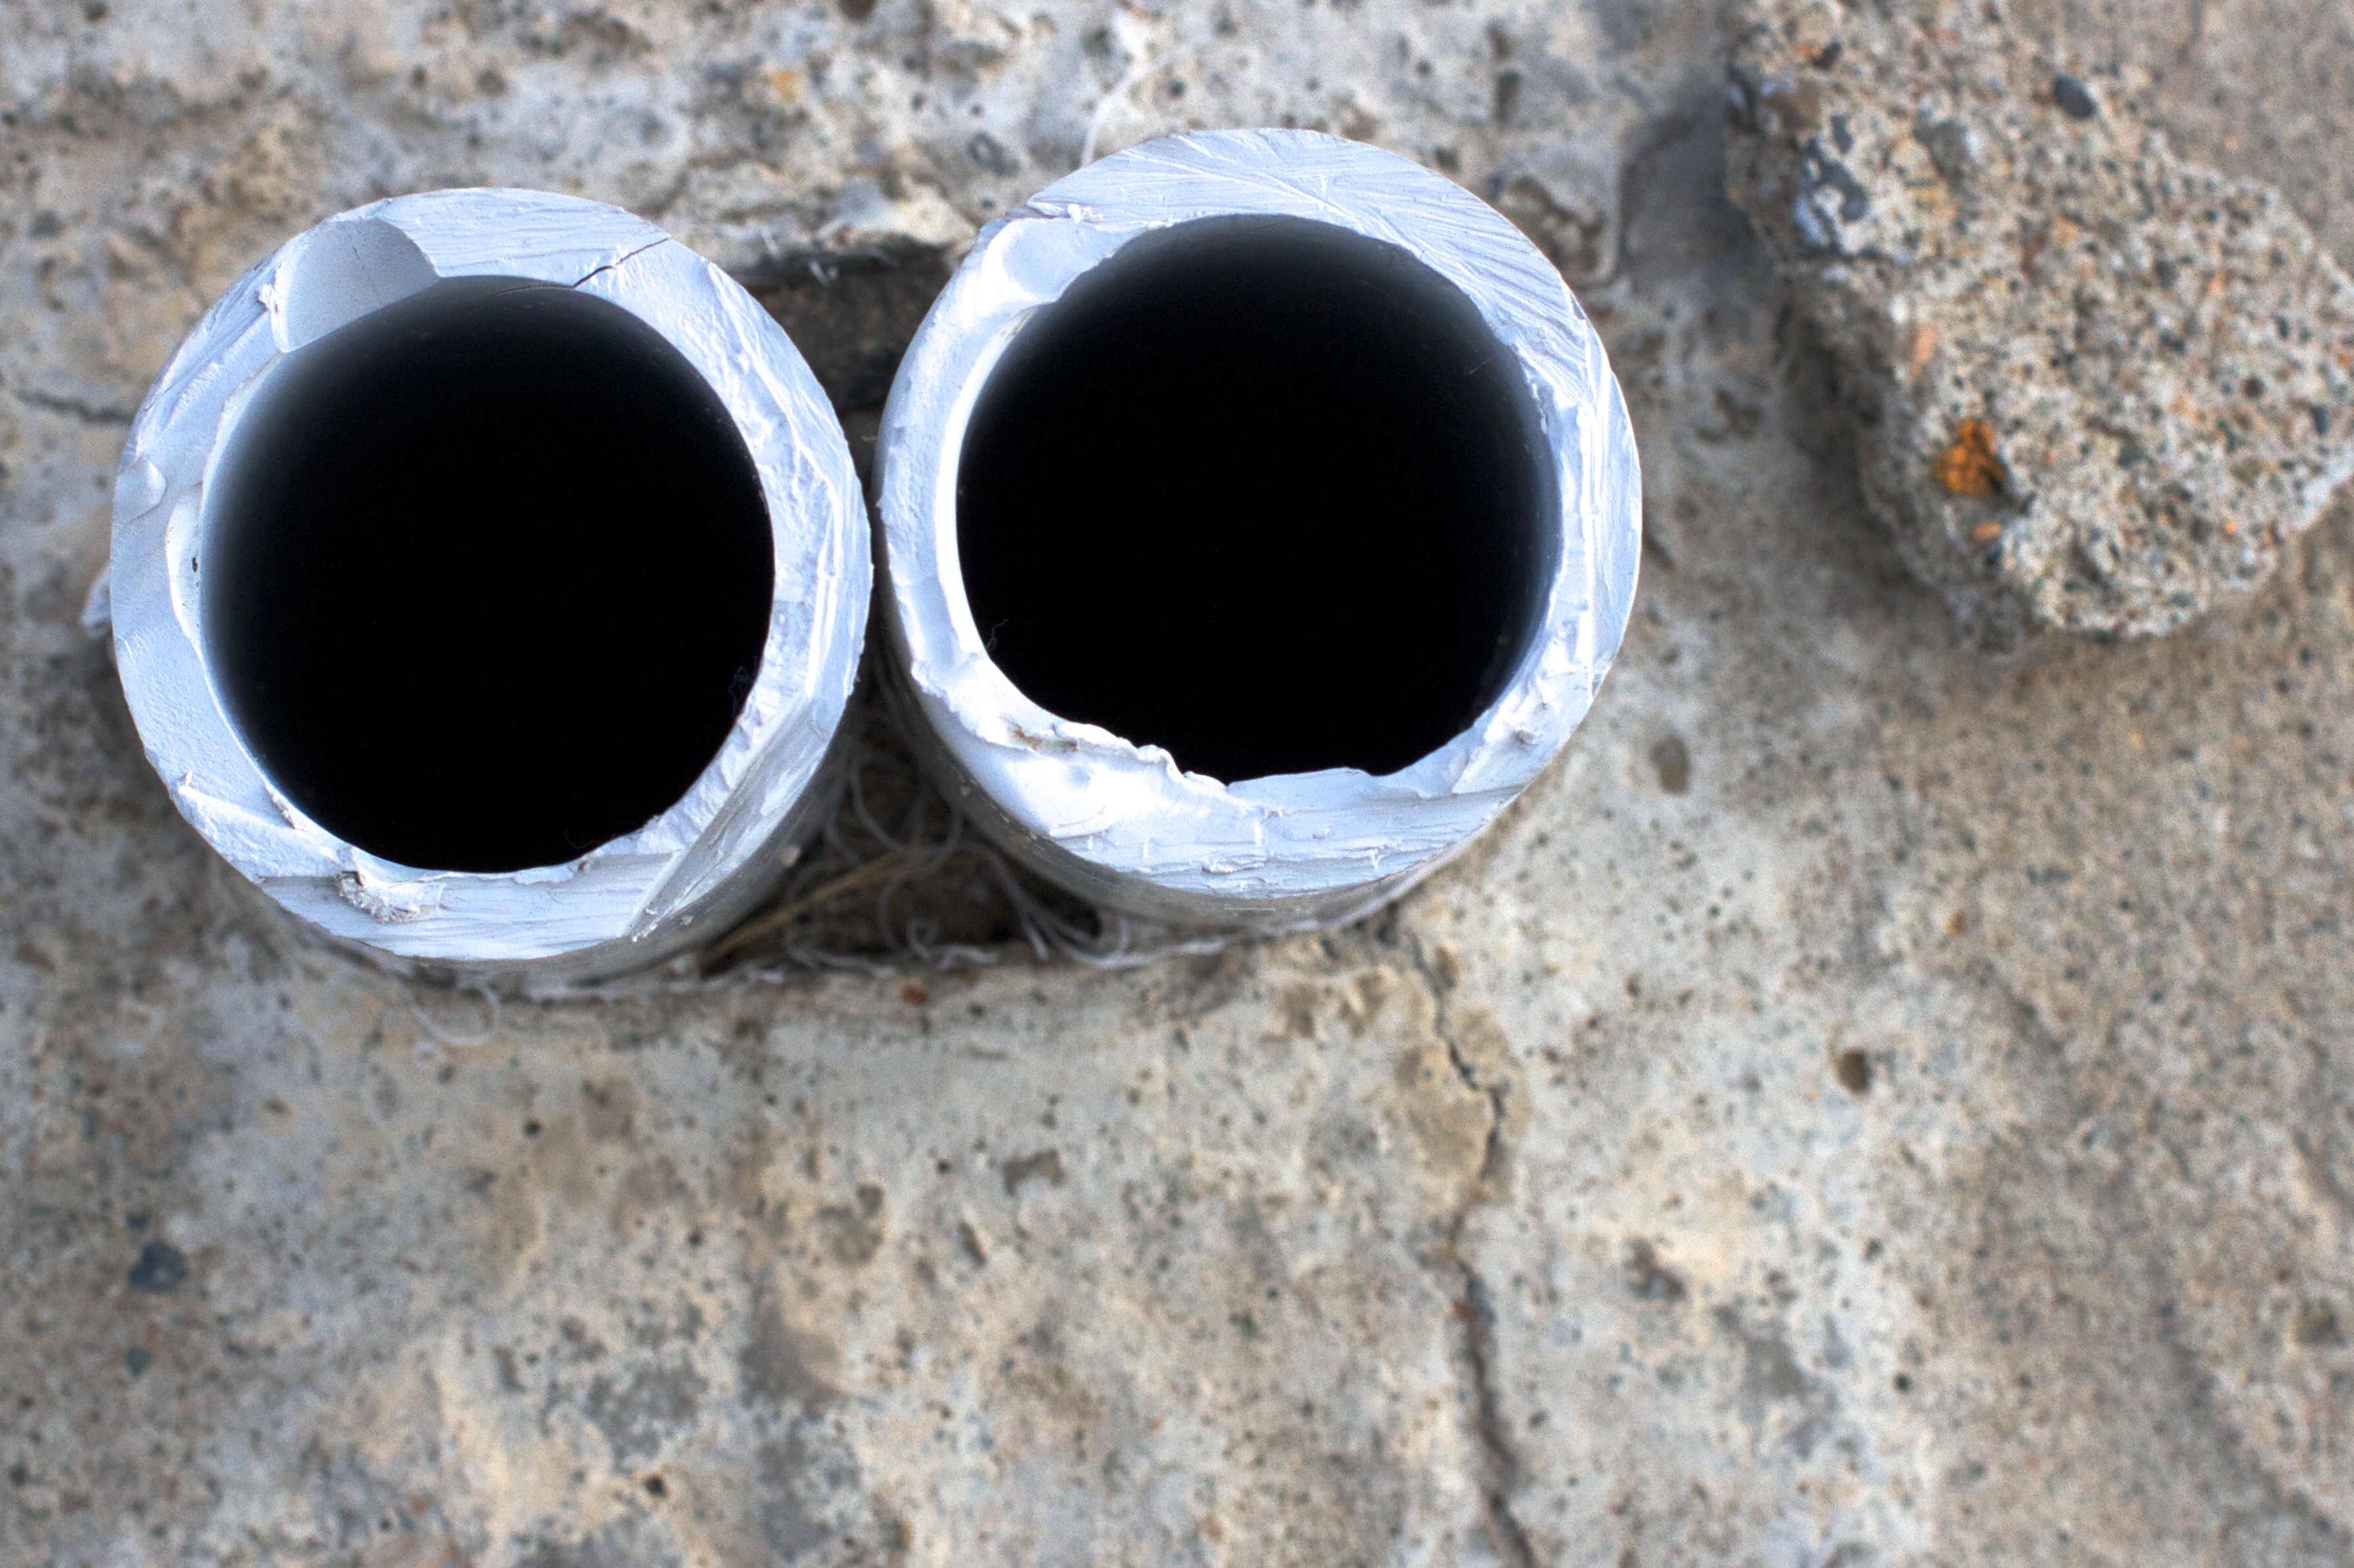
material, eyes, silver, tubes, shape, macro photography